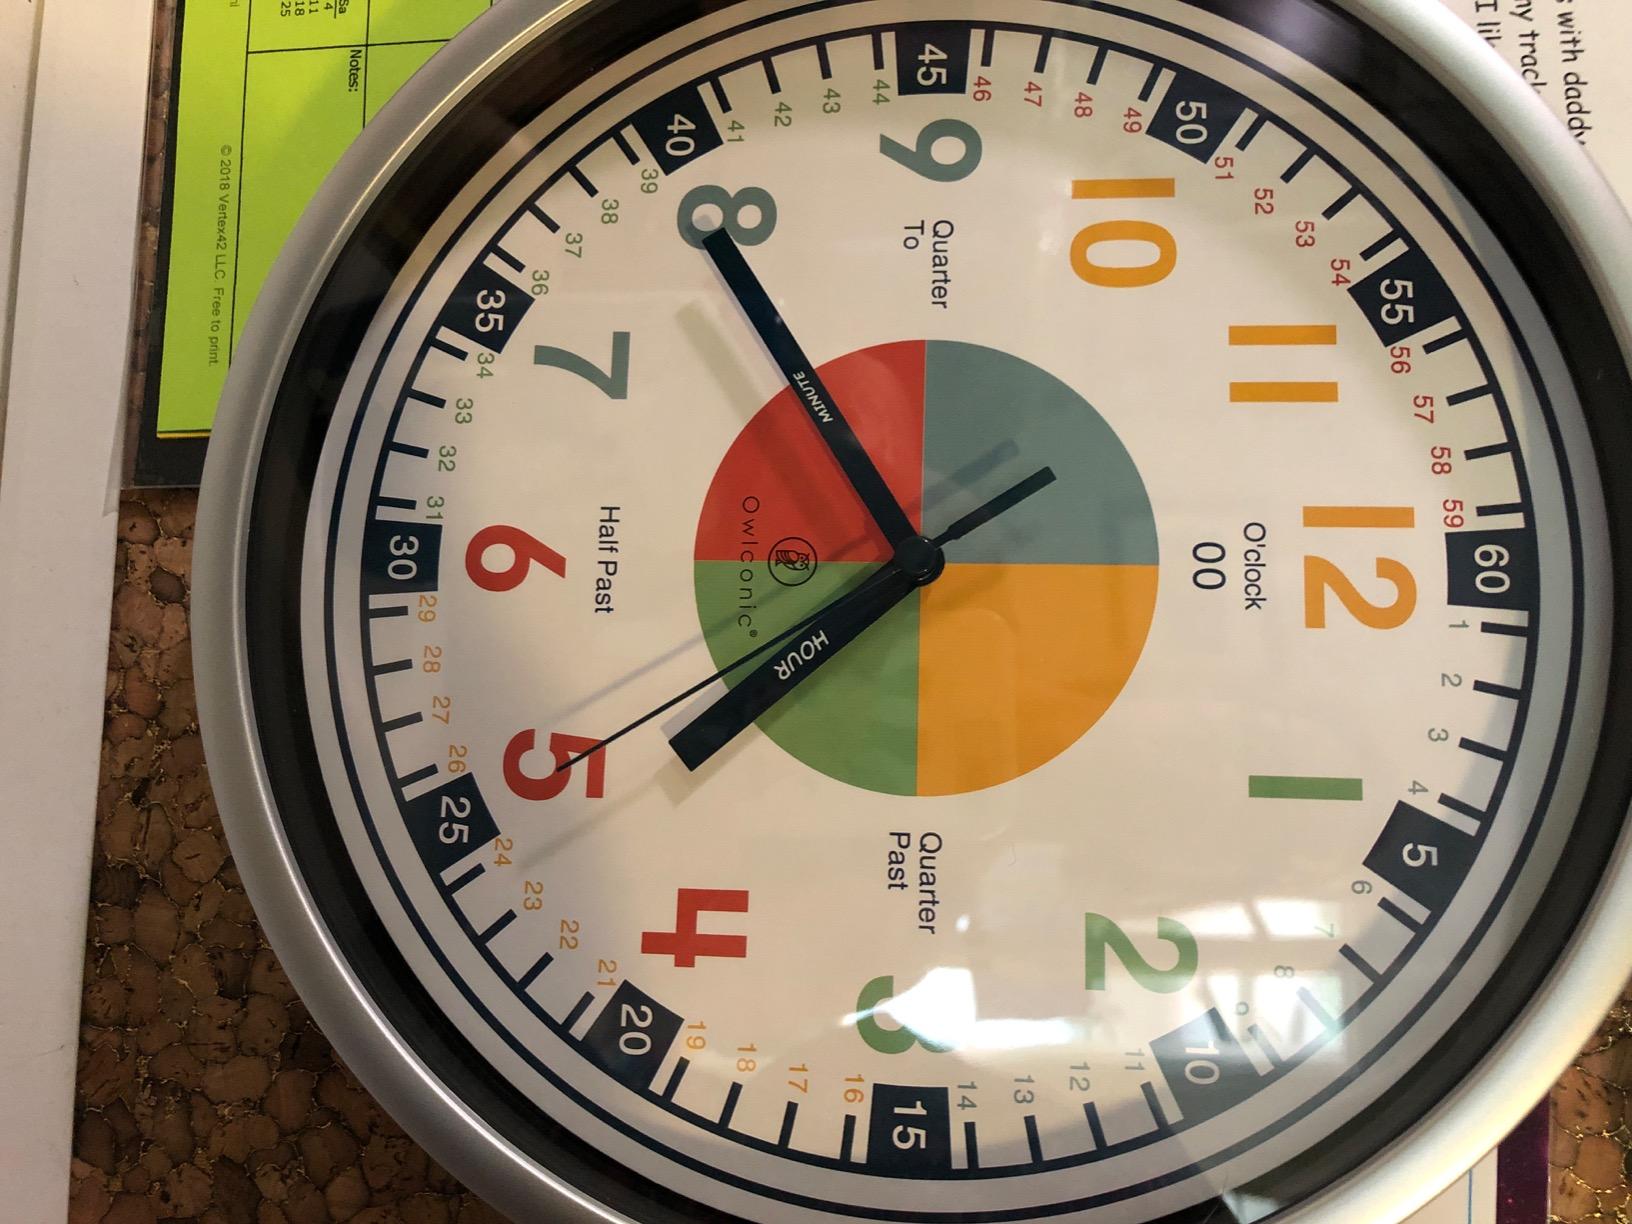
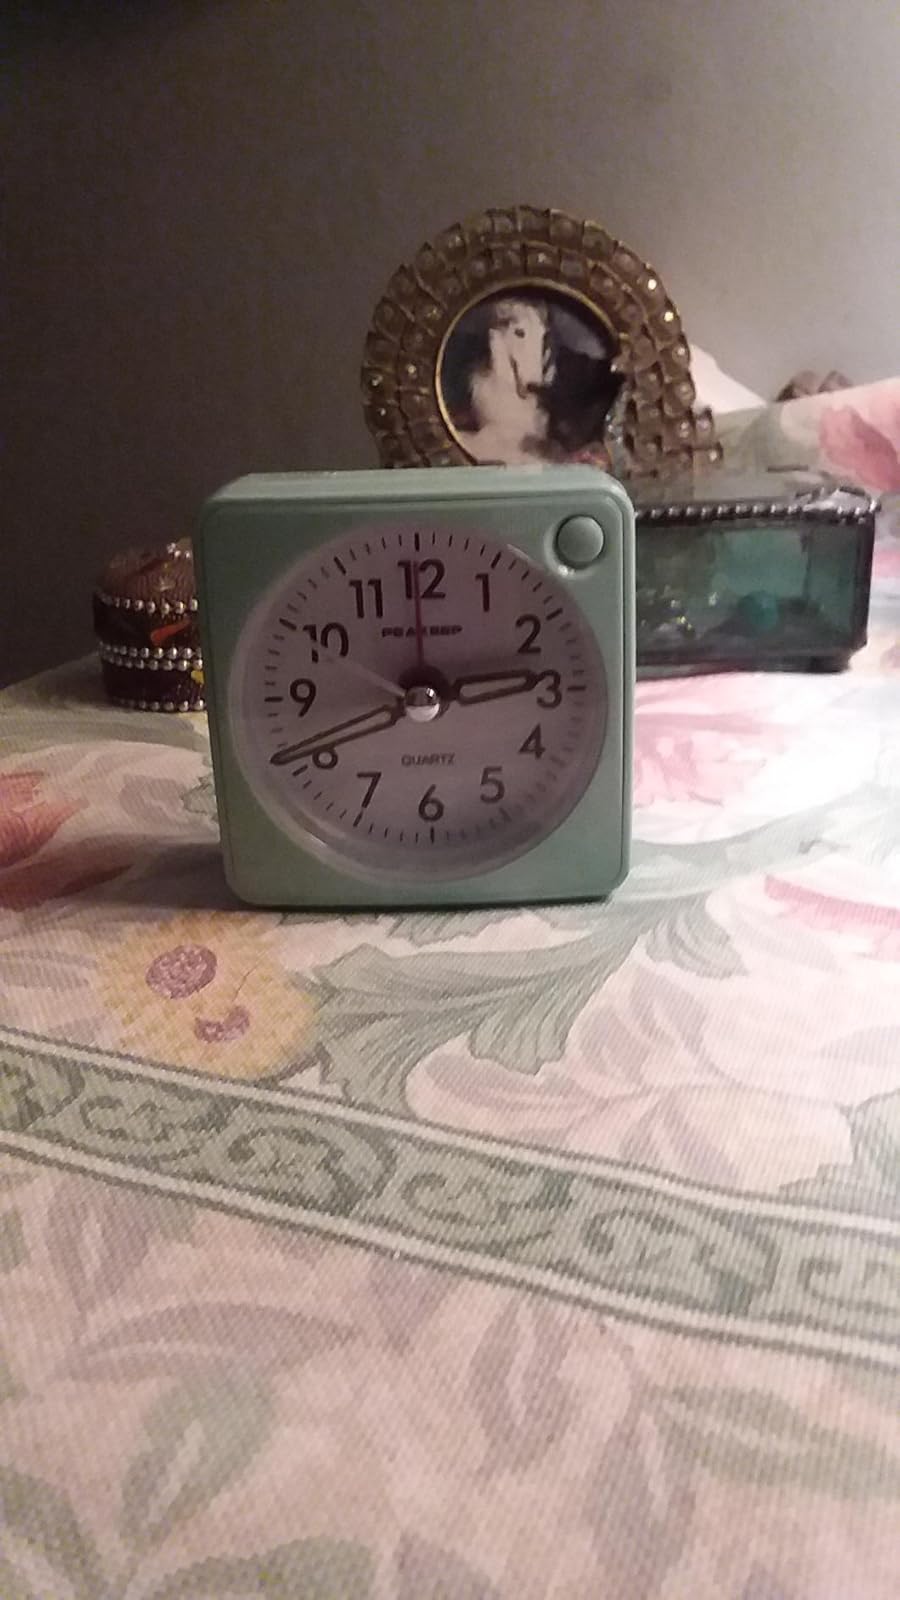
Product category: clock
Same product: no